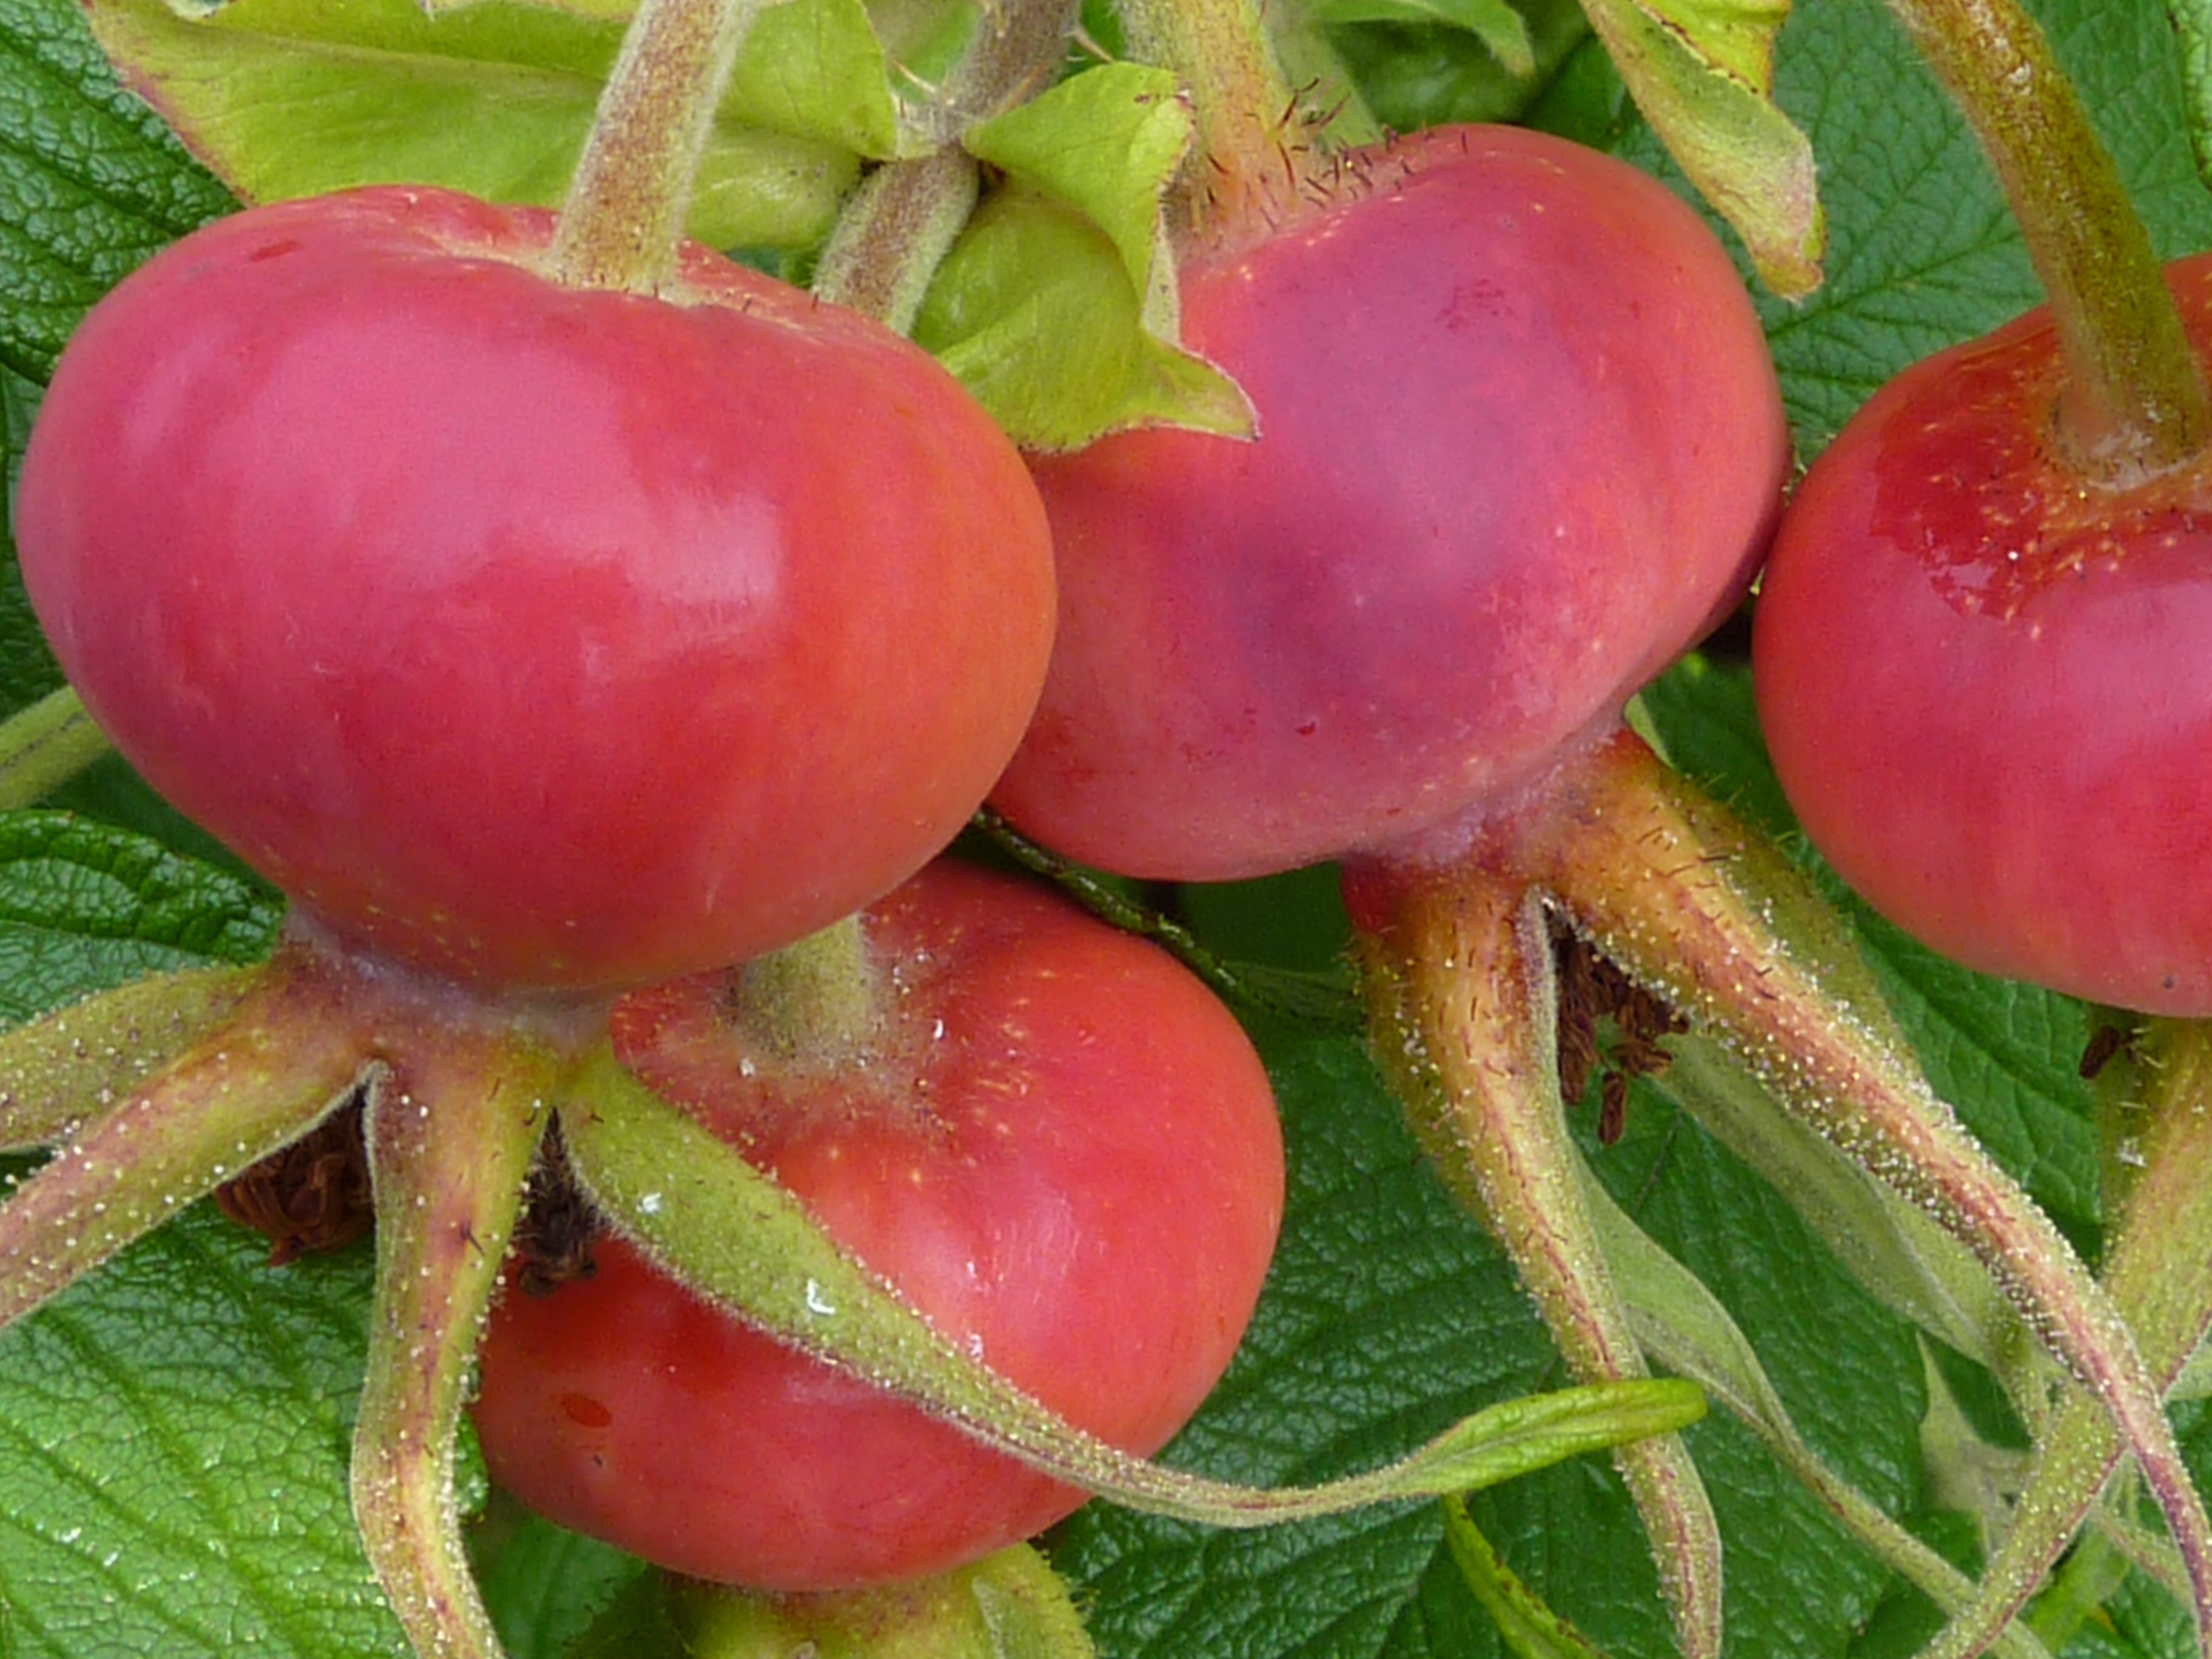
plant, fruit, flower, food, red, produce, vegetable, autumn, hive, shrub, rose hip, rosa canina, flowering plant, rose family, acerola, malpighia, rose apples, land plant, haegen, he p, hiffen, hiften, hetschhiven, hetscherl, hetschepetsche